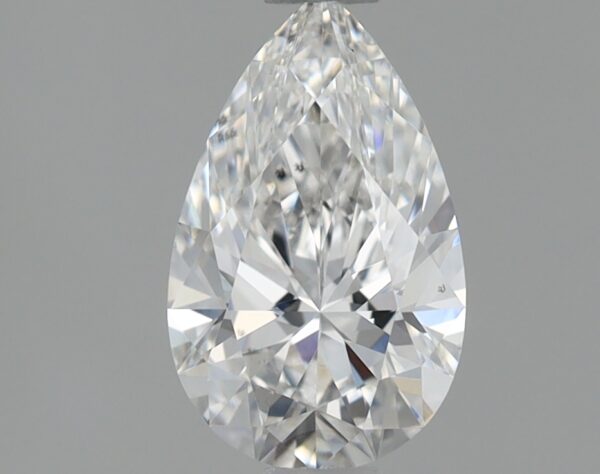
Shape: pear
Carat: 0.71
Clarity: VS2
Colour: E
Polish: EX
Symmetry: EX
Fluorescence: NONE
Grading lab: IGI
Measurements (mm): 7.98 x 4.95 x 3.11